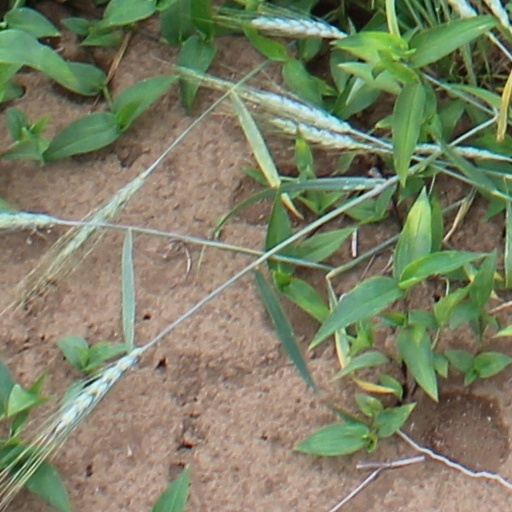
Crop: wheat